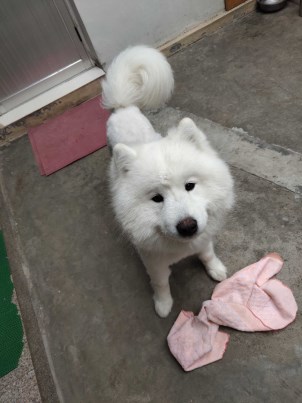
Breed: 2192-n000088-Samoyed